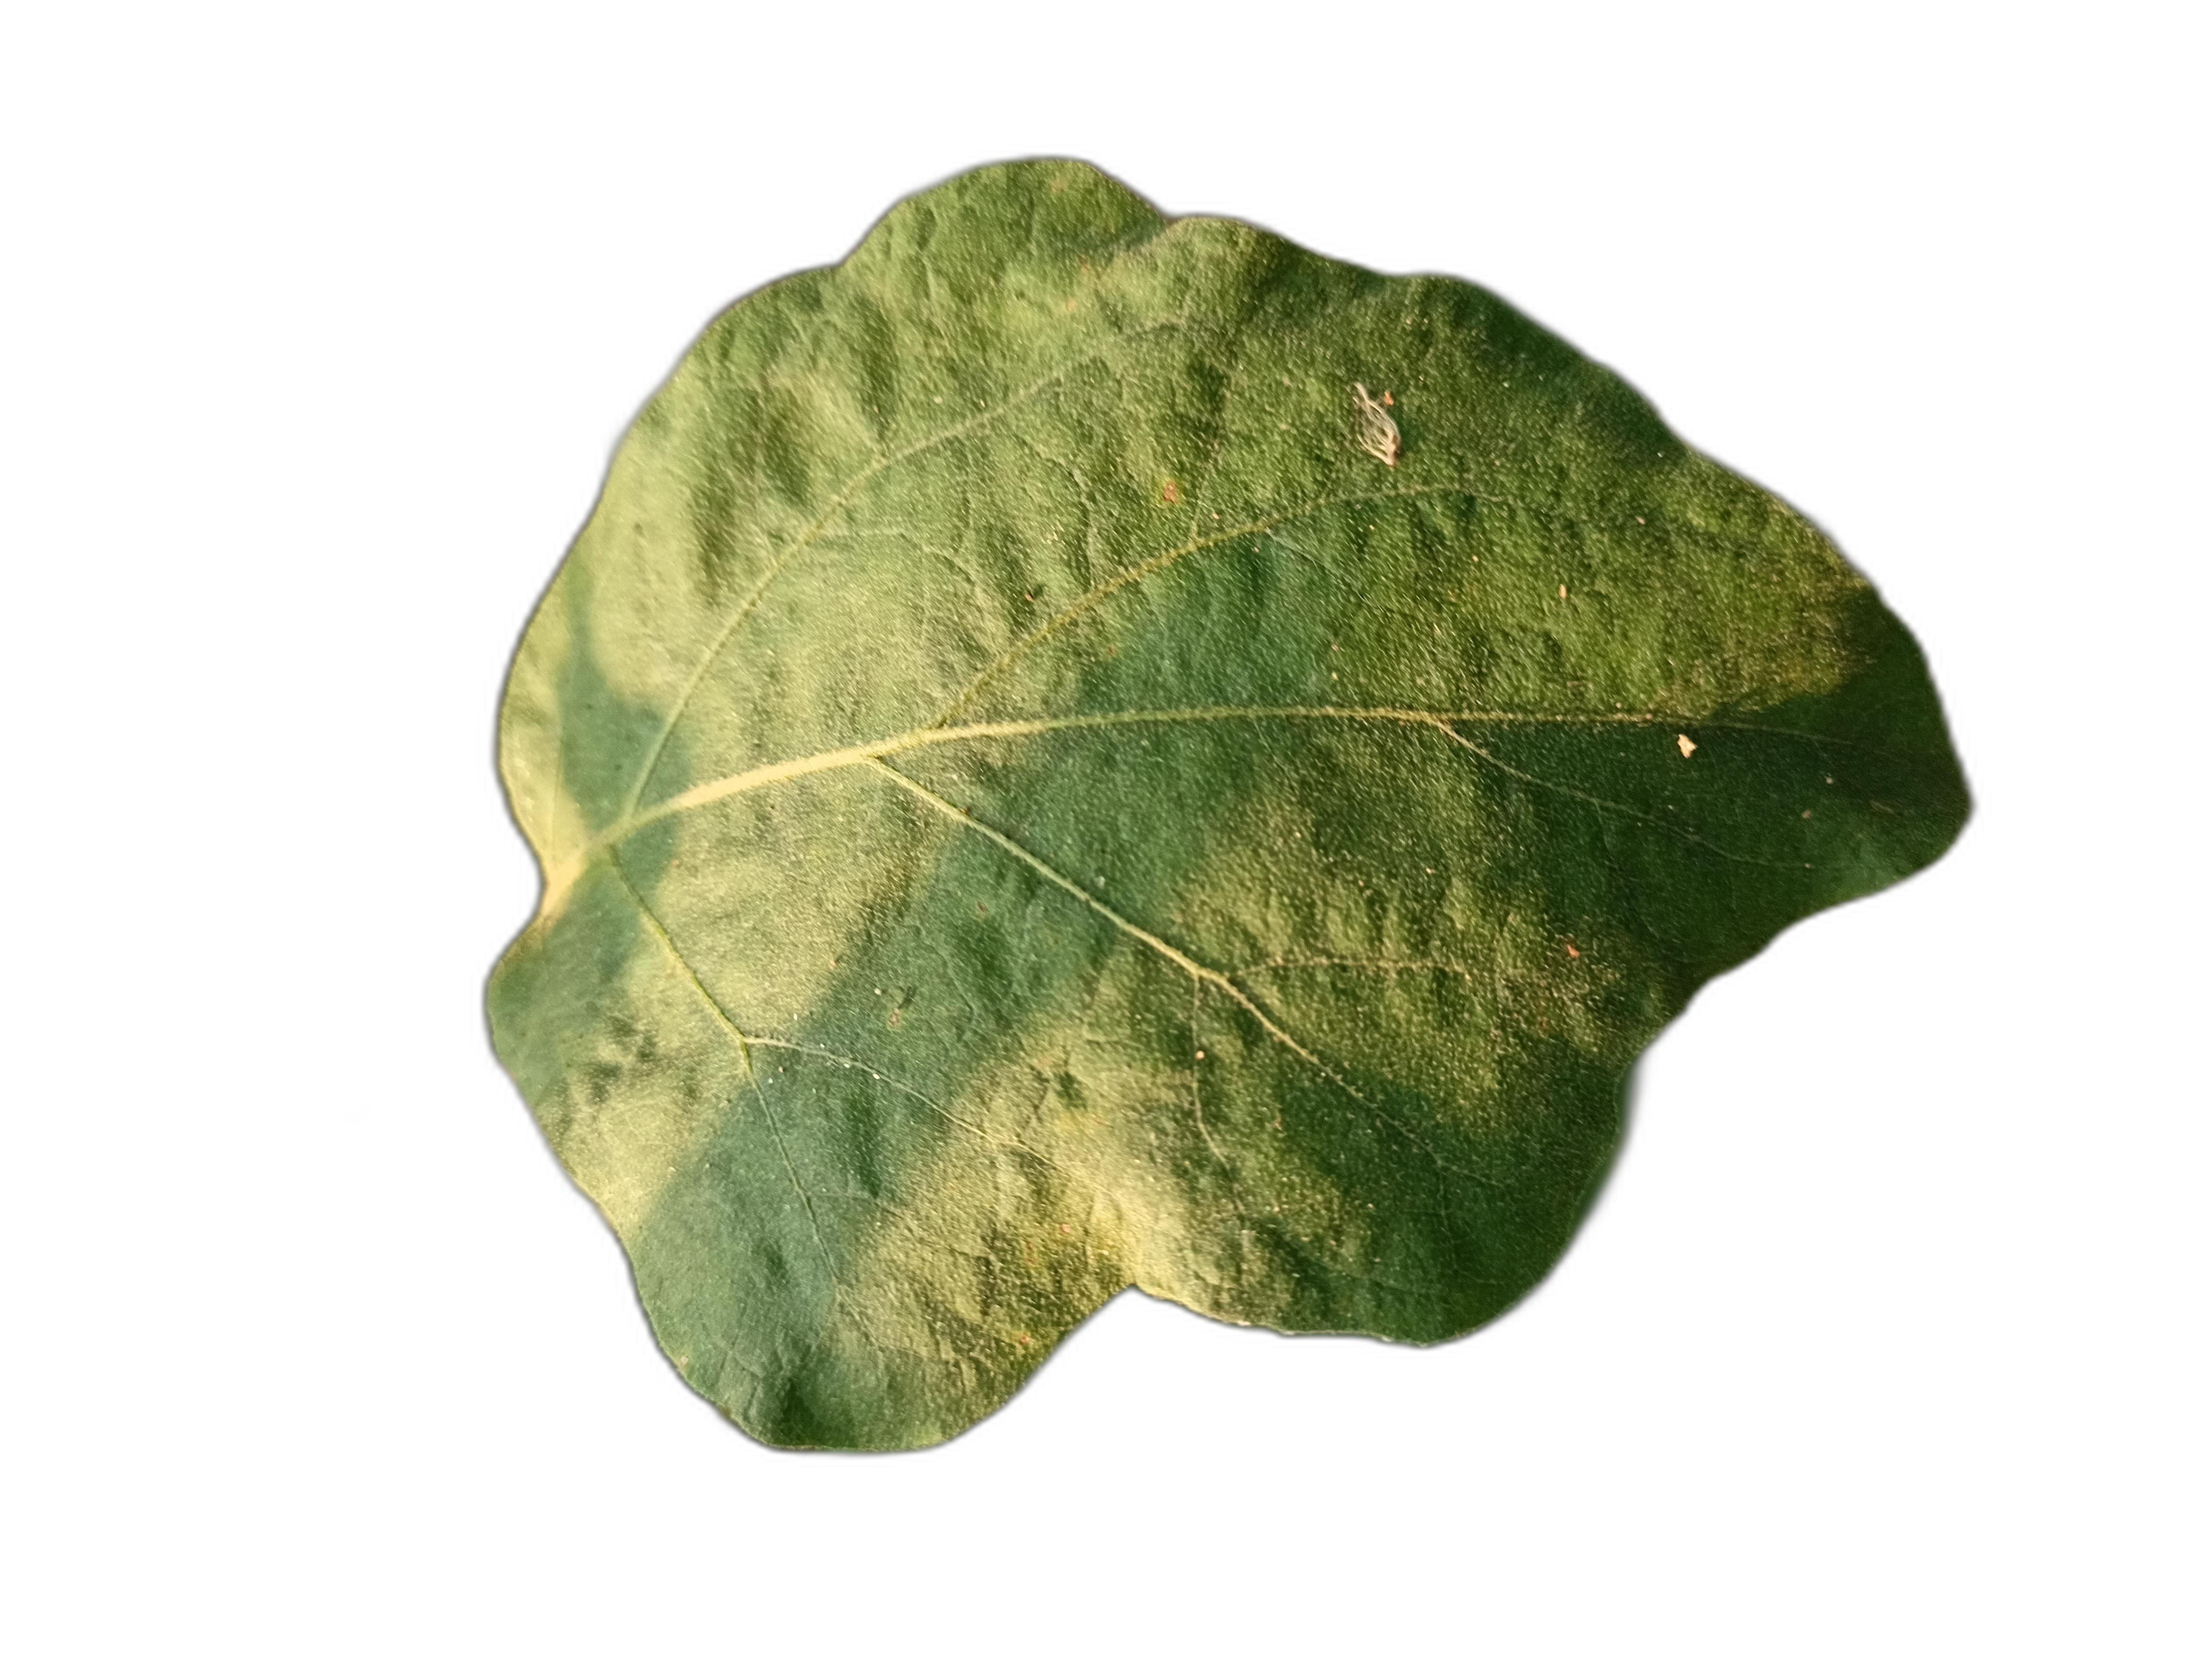
Label: Mosaic Virus Disease